Aconitum

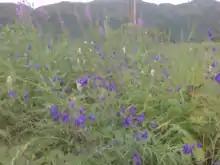
"Aconitum delphinifolium" growing in its natural habitat. The plant thrives in wet soil with good drainage, amongst fireweed, false hellebore, yarrow, alpine rice, alpine foxtail, nootka lupine, alpine bistort, devil's club, and cow parsnip in the rocky, tundra-like, mountainous terrain of Turnagain Pass, Alaska.

Aconitum flowers are pollinated by long-tongued bumblebees. Bumblebees have the strength to open the flowers and reach the single nectary at the top of the flower on its inside. Some short-tongued bees will bore holes into the tops of the flowers to steal nectar. However, alkaloids in the nectar function as a deterrent for species unsuited to pollination. The effect is greater in certain species, such as "Aconitum napellus", than in others, such as "Aconitum lycoctonum". Unlike the species with blue-purple flowers such as "A. napellus", "A. lycoctonum"—which has off-white to pale yellow flowers, has been found to be a nectar source for butterflies. This is likely due to the nectary flowers of the latter being more easily reachable by the butterflies; however, the differing alkaloid character of the two plants may also play a significant role or be the primary influence.